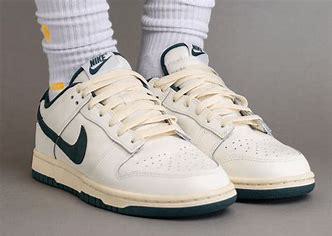
Brand: Nike
Model: Dunk